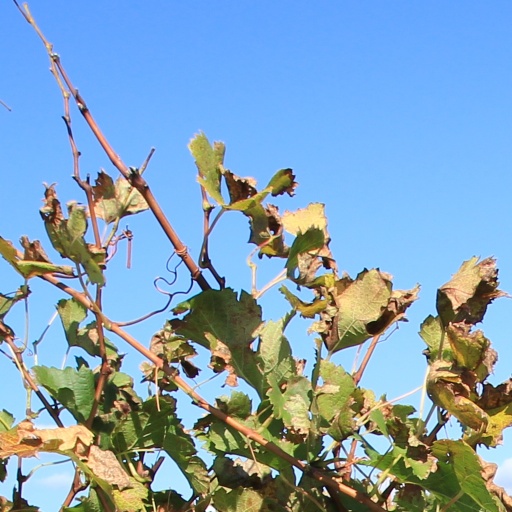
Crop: grape